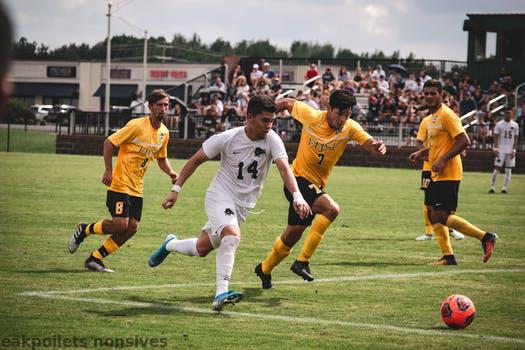
Label: Watermark